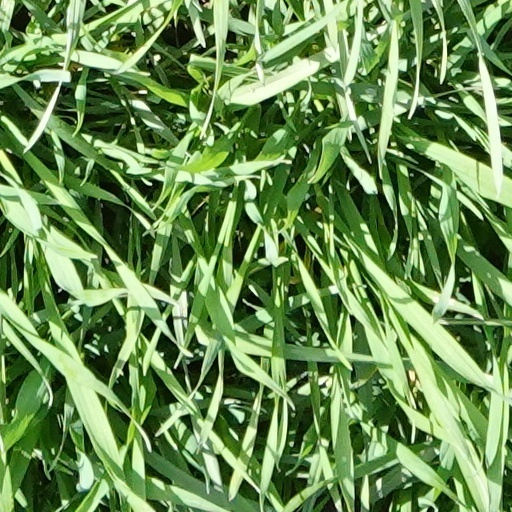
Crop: wheat